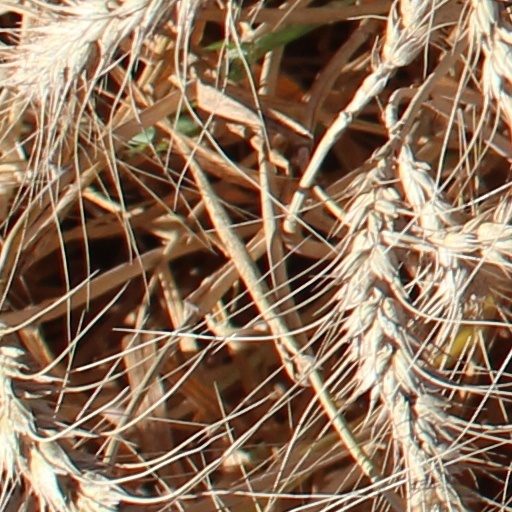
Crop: wheat